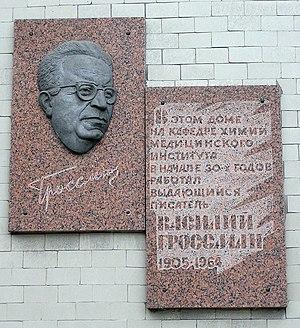
Vassili Semionovitch Grossman est un écrivain soviétique né le 29 novembre 1905 à Berditchev et mort le 14 septembre 1964 à Moscou.